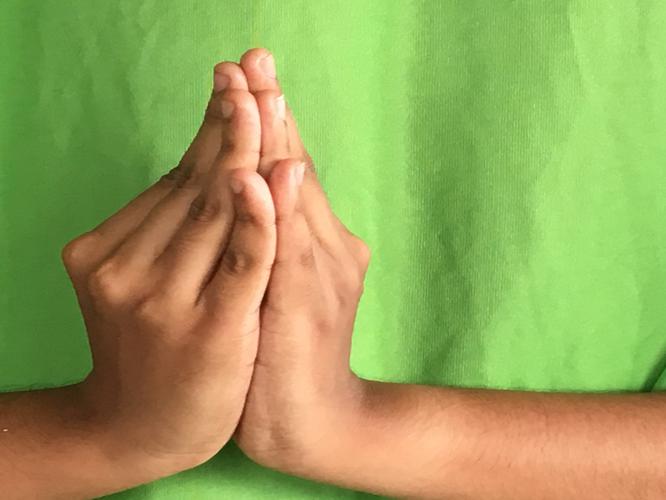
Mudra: Kapotham
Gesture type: double_hand